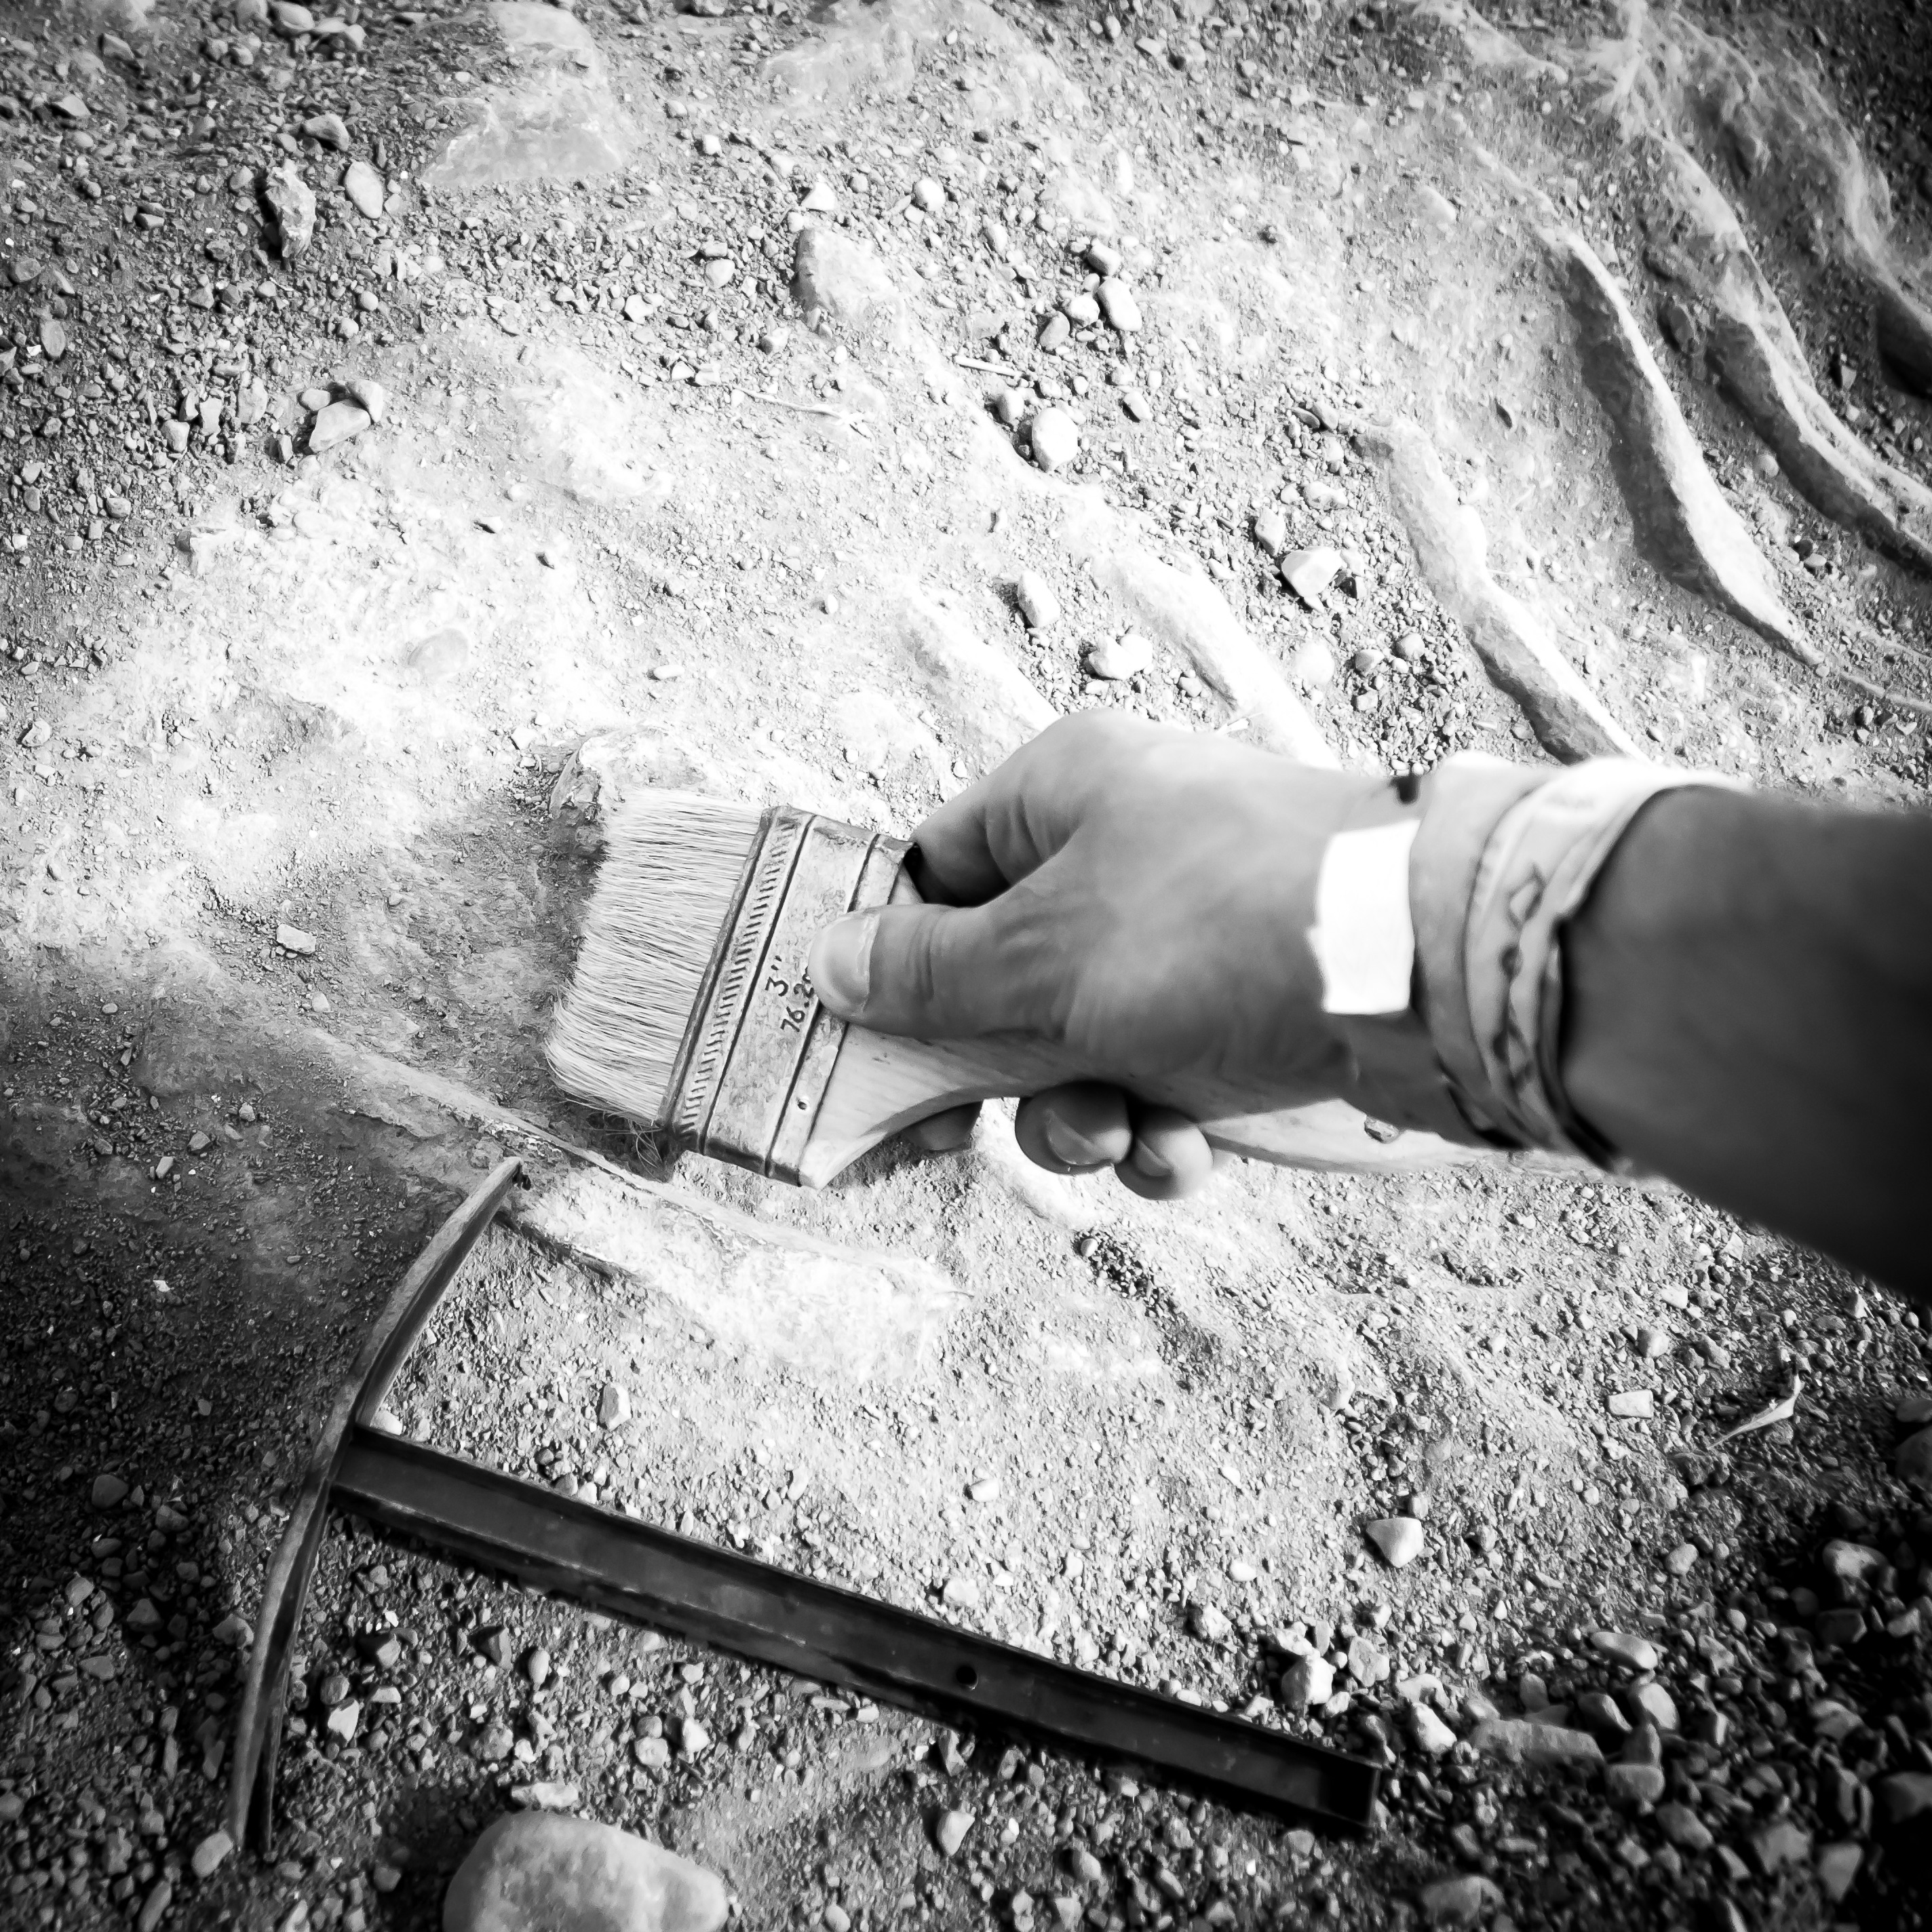
black and white, white, photography, black, monochrome, material, photograph, monochrome photography